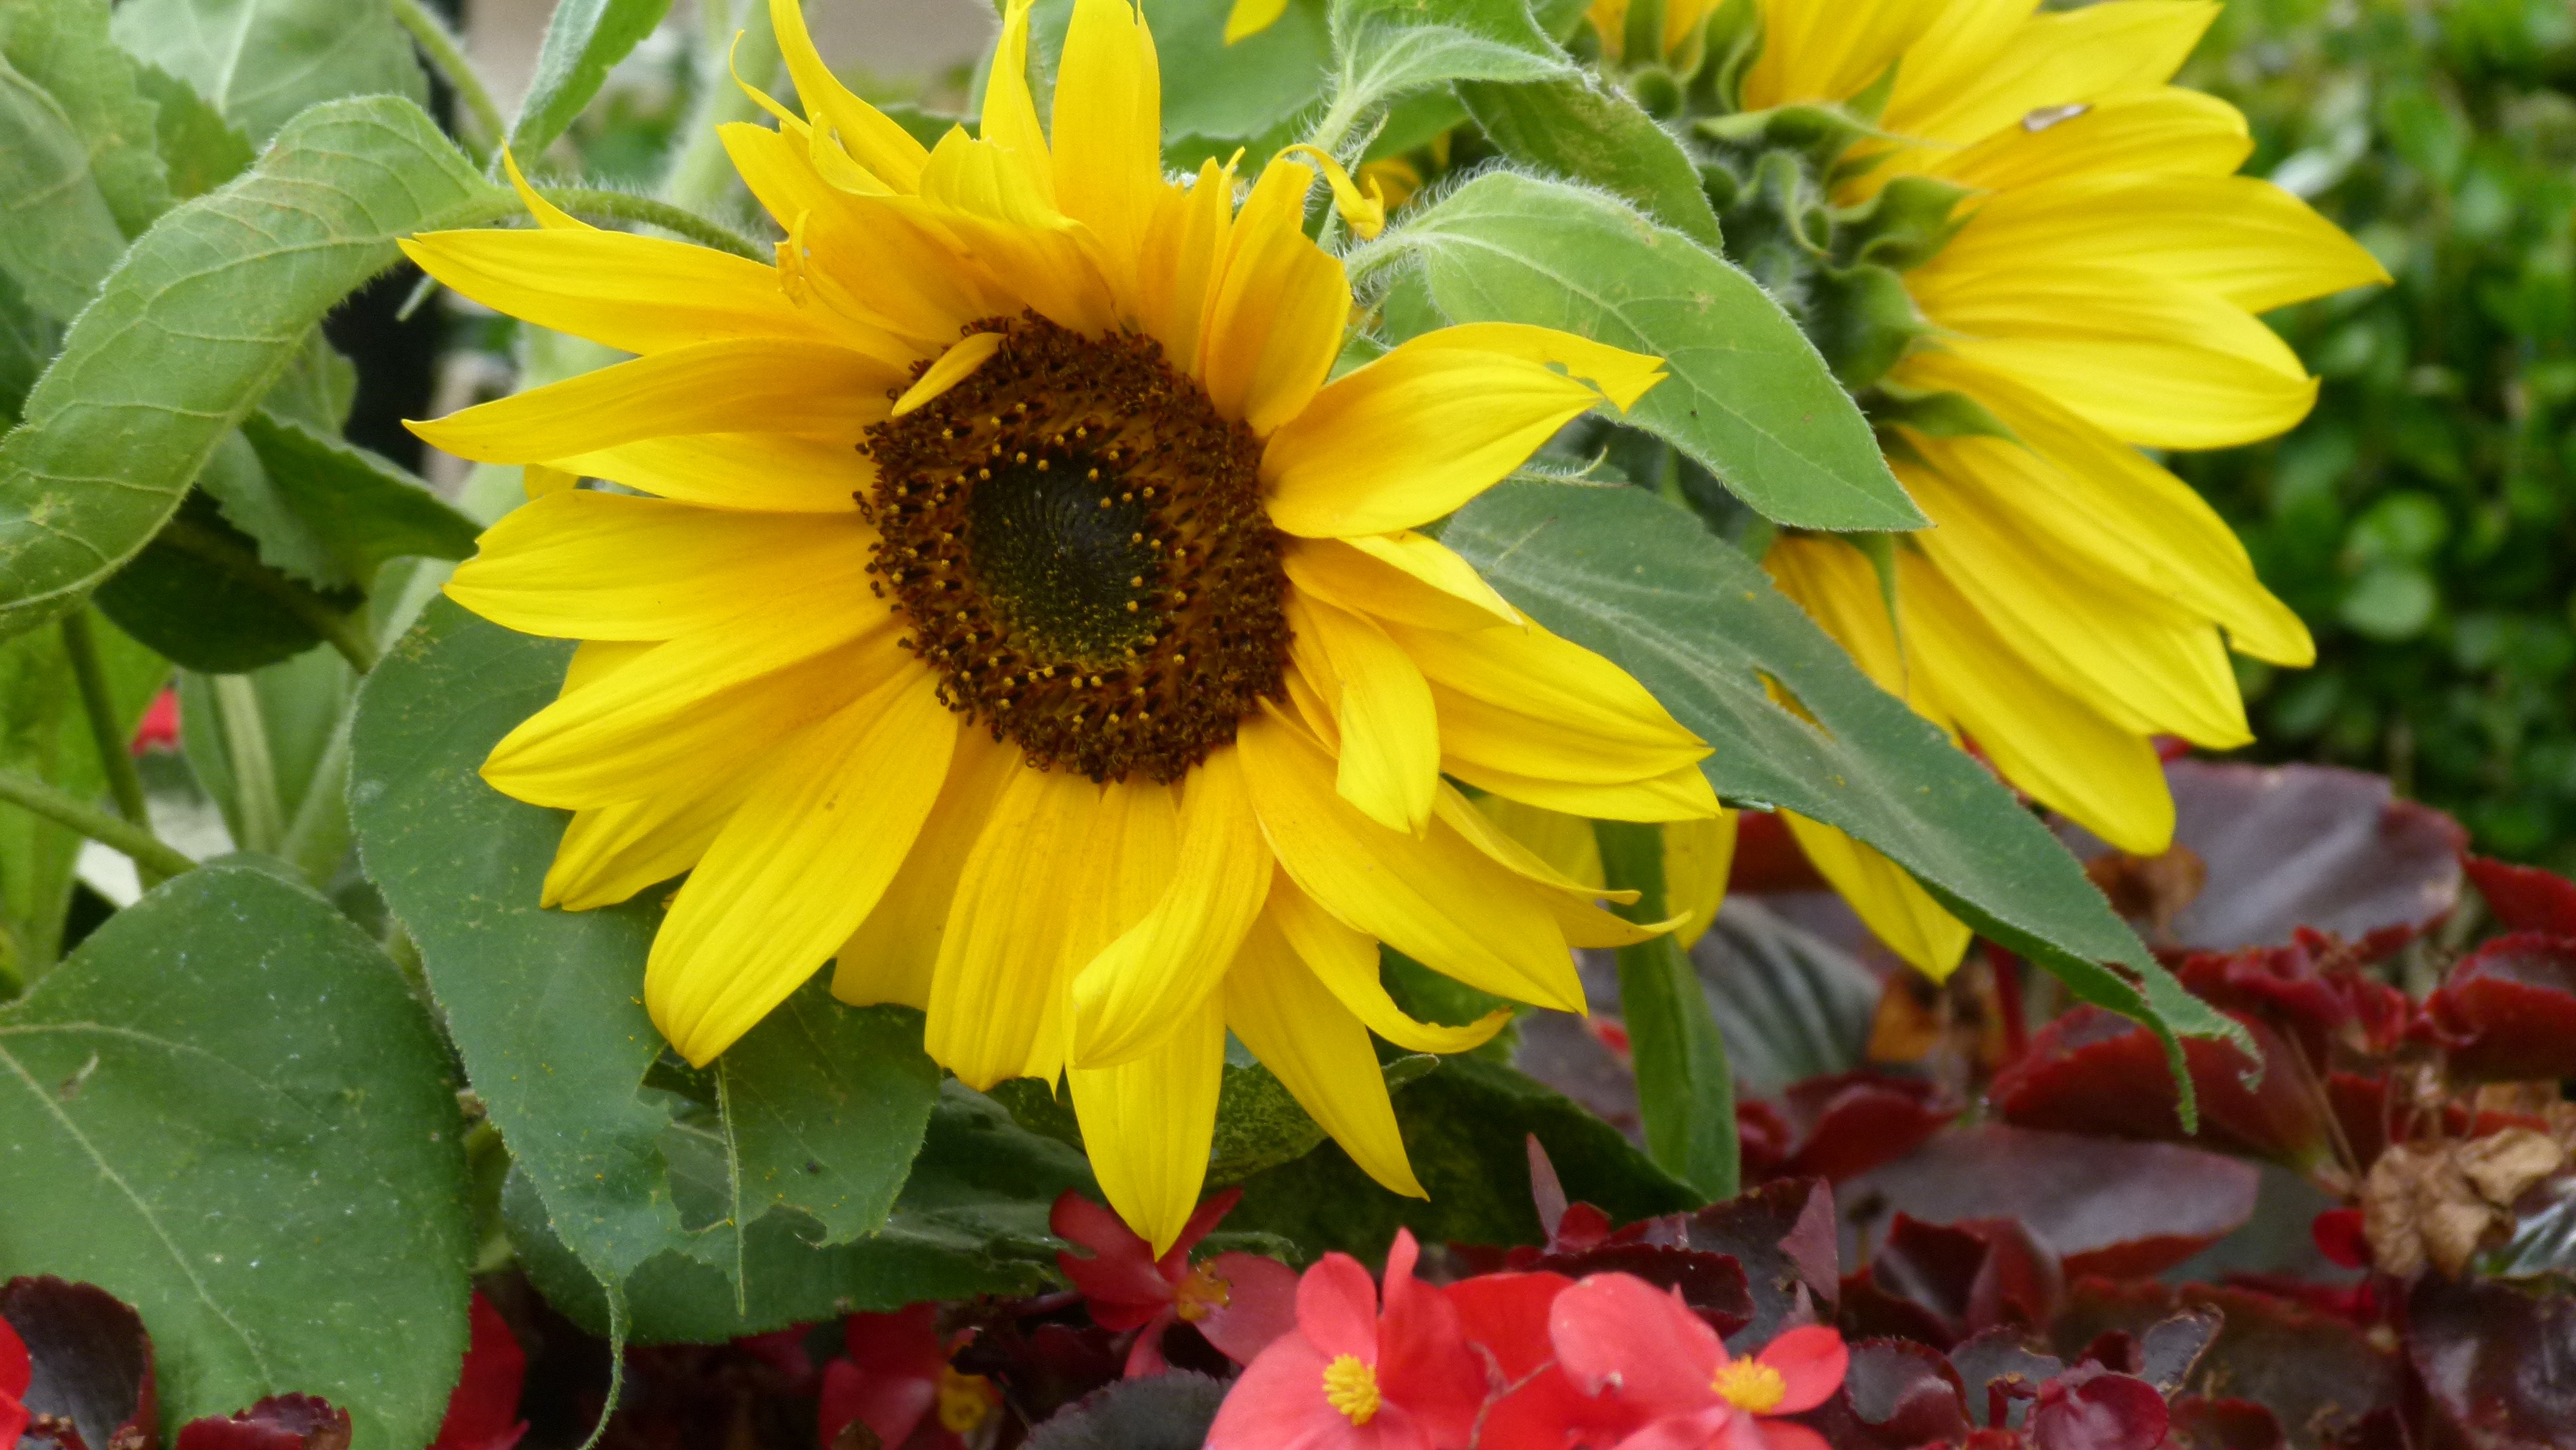
plant, flower, petal, yellow, flora, sunflower, flowers, flowering plant, daisy family, annual plant, land plant